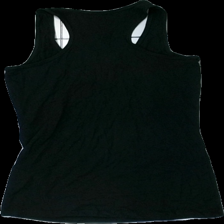
View: back
Type: Tank top
Category: Ladies
Brand: Not in the list
Brand text on label: Basic U
Colors: Black
Material: 100% cotton
Cut: Regular
Size: S
Season: All
Price range: <50
Recommended usage: Reuse